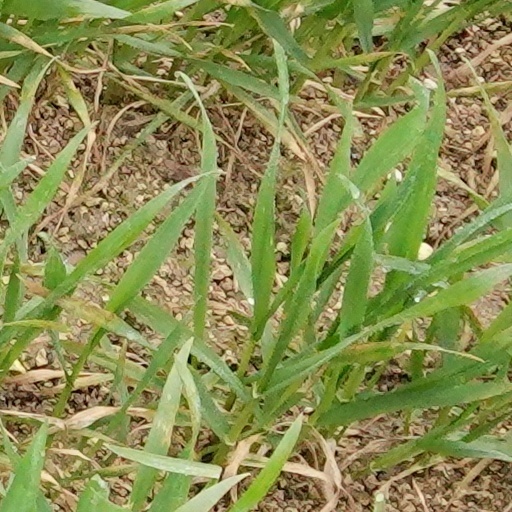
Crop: wheat